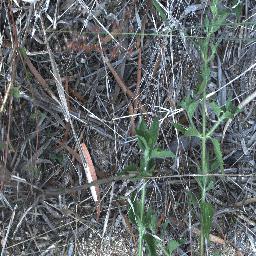
Label: siam_weed